Settle, North Yorkshire

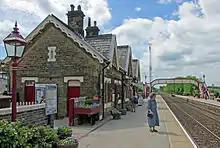
Settle station, looking to the south

Settle railway station is situated on the Settle & Carlisle line. It is served by Northern Trains, who operate services between Leeds and Carlisle. Giggleswick railway station is sited away from Settle and is on the Bentham line between Leeds and Morecambe.